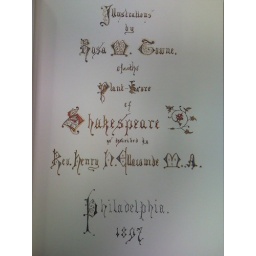
This book was awesome. Now it is awesome locked away in some dude's home library.